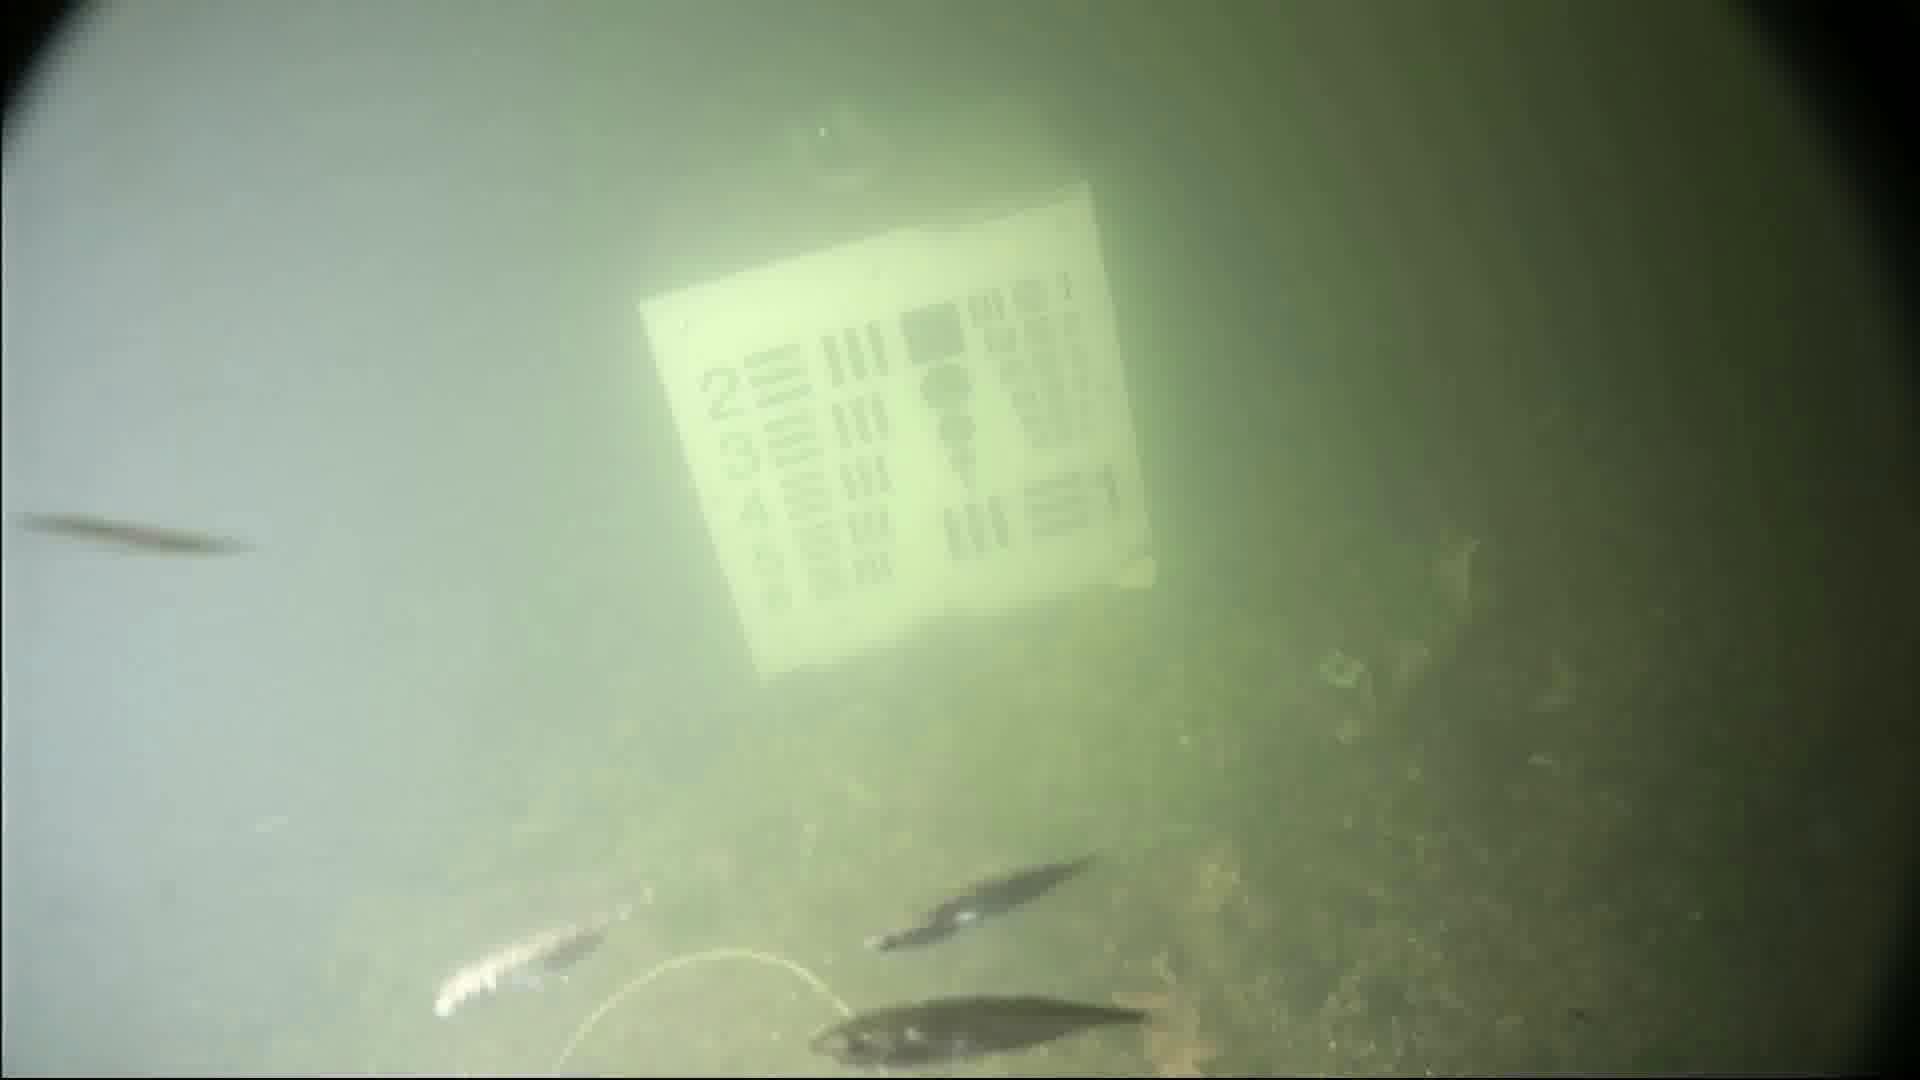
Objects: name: small_fish
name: starfish